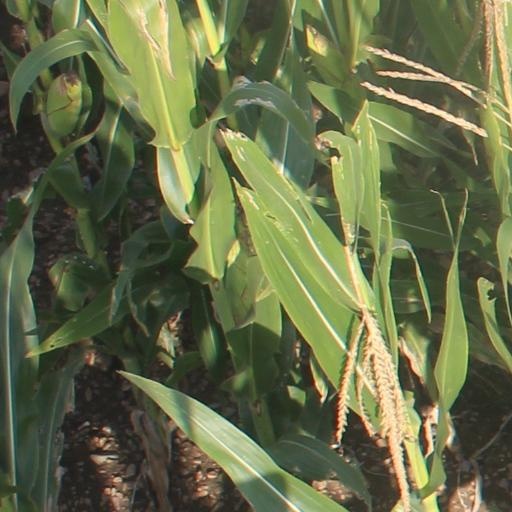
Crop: maize; corn